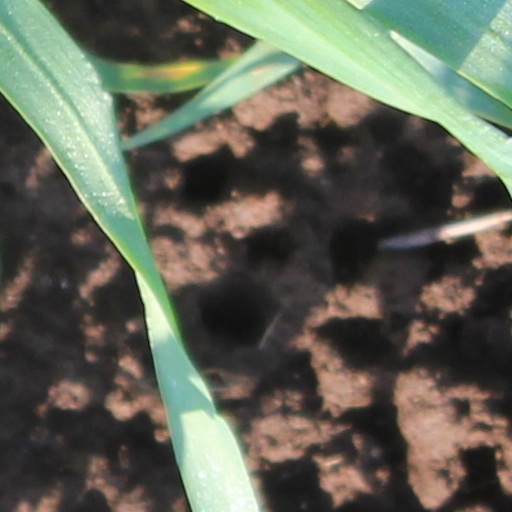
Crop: wheat